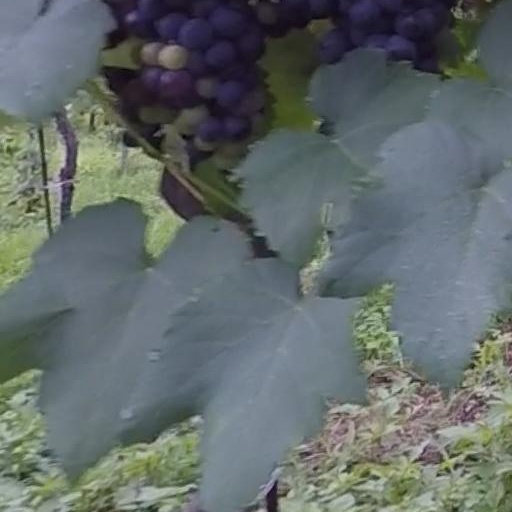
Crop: grape